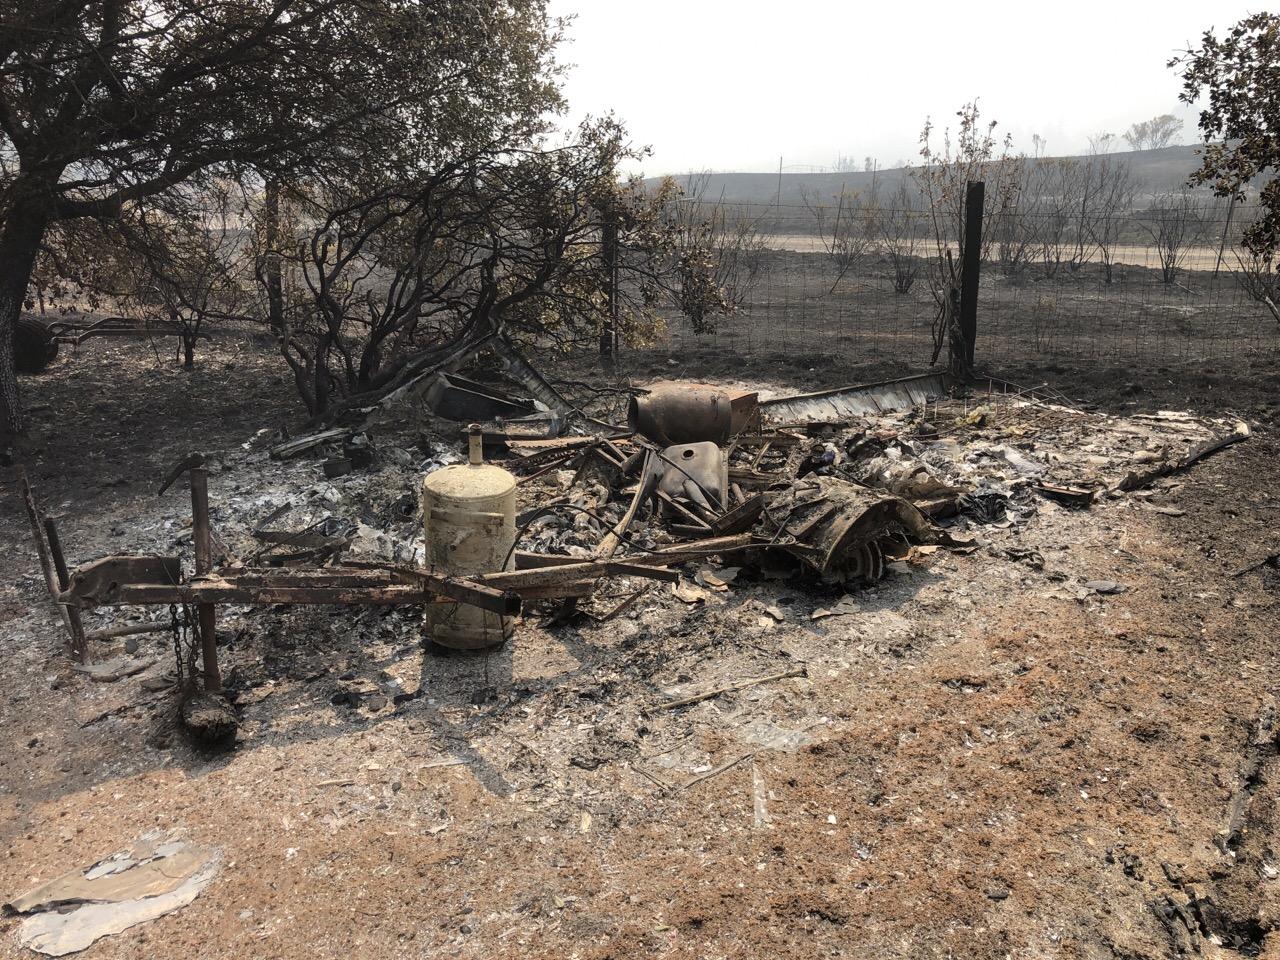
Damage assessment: destroyed